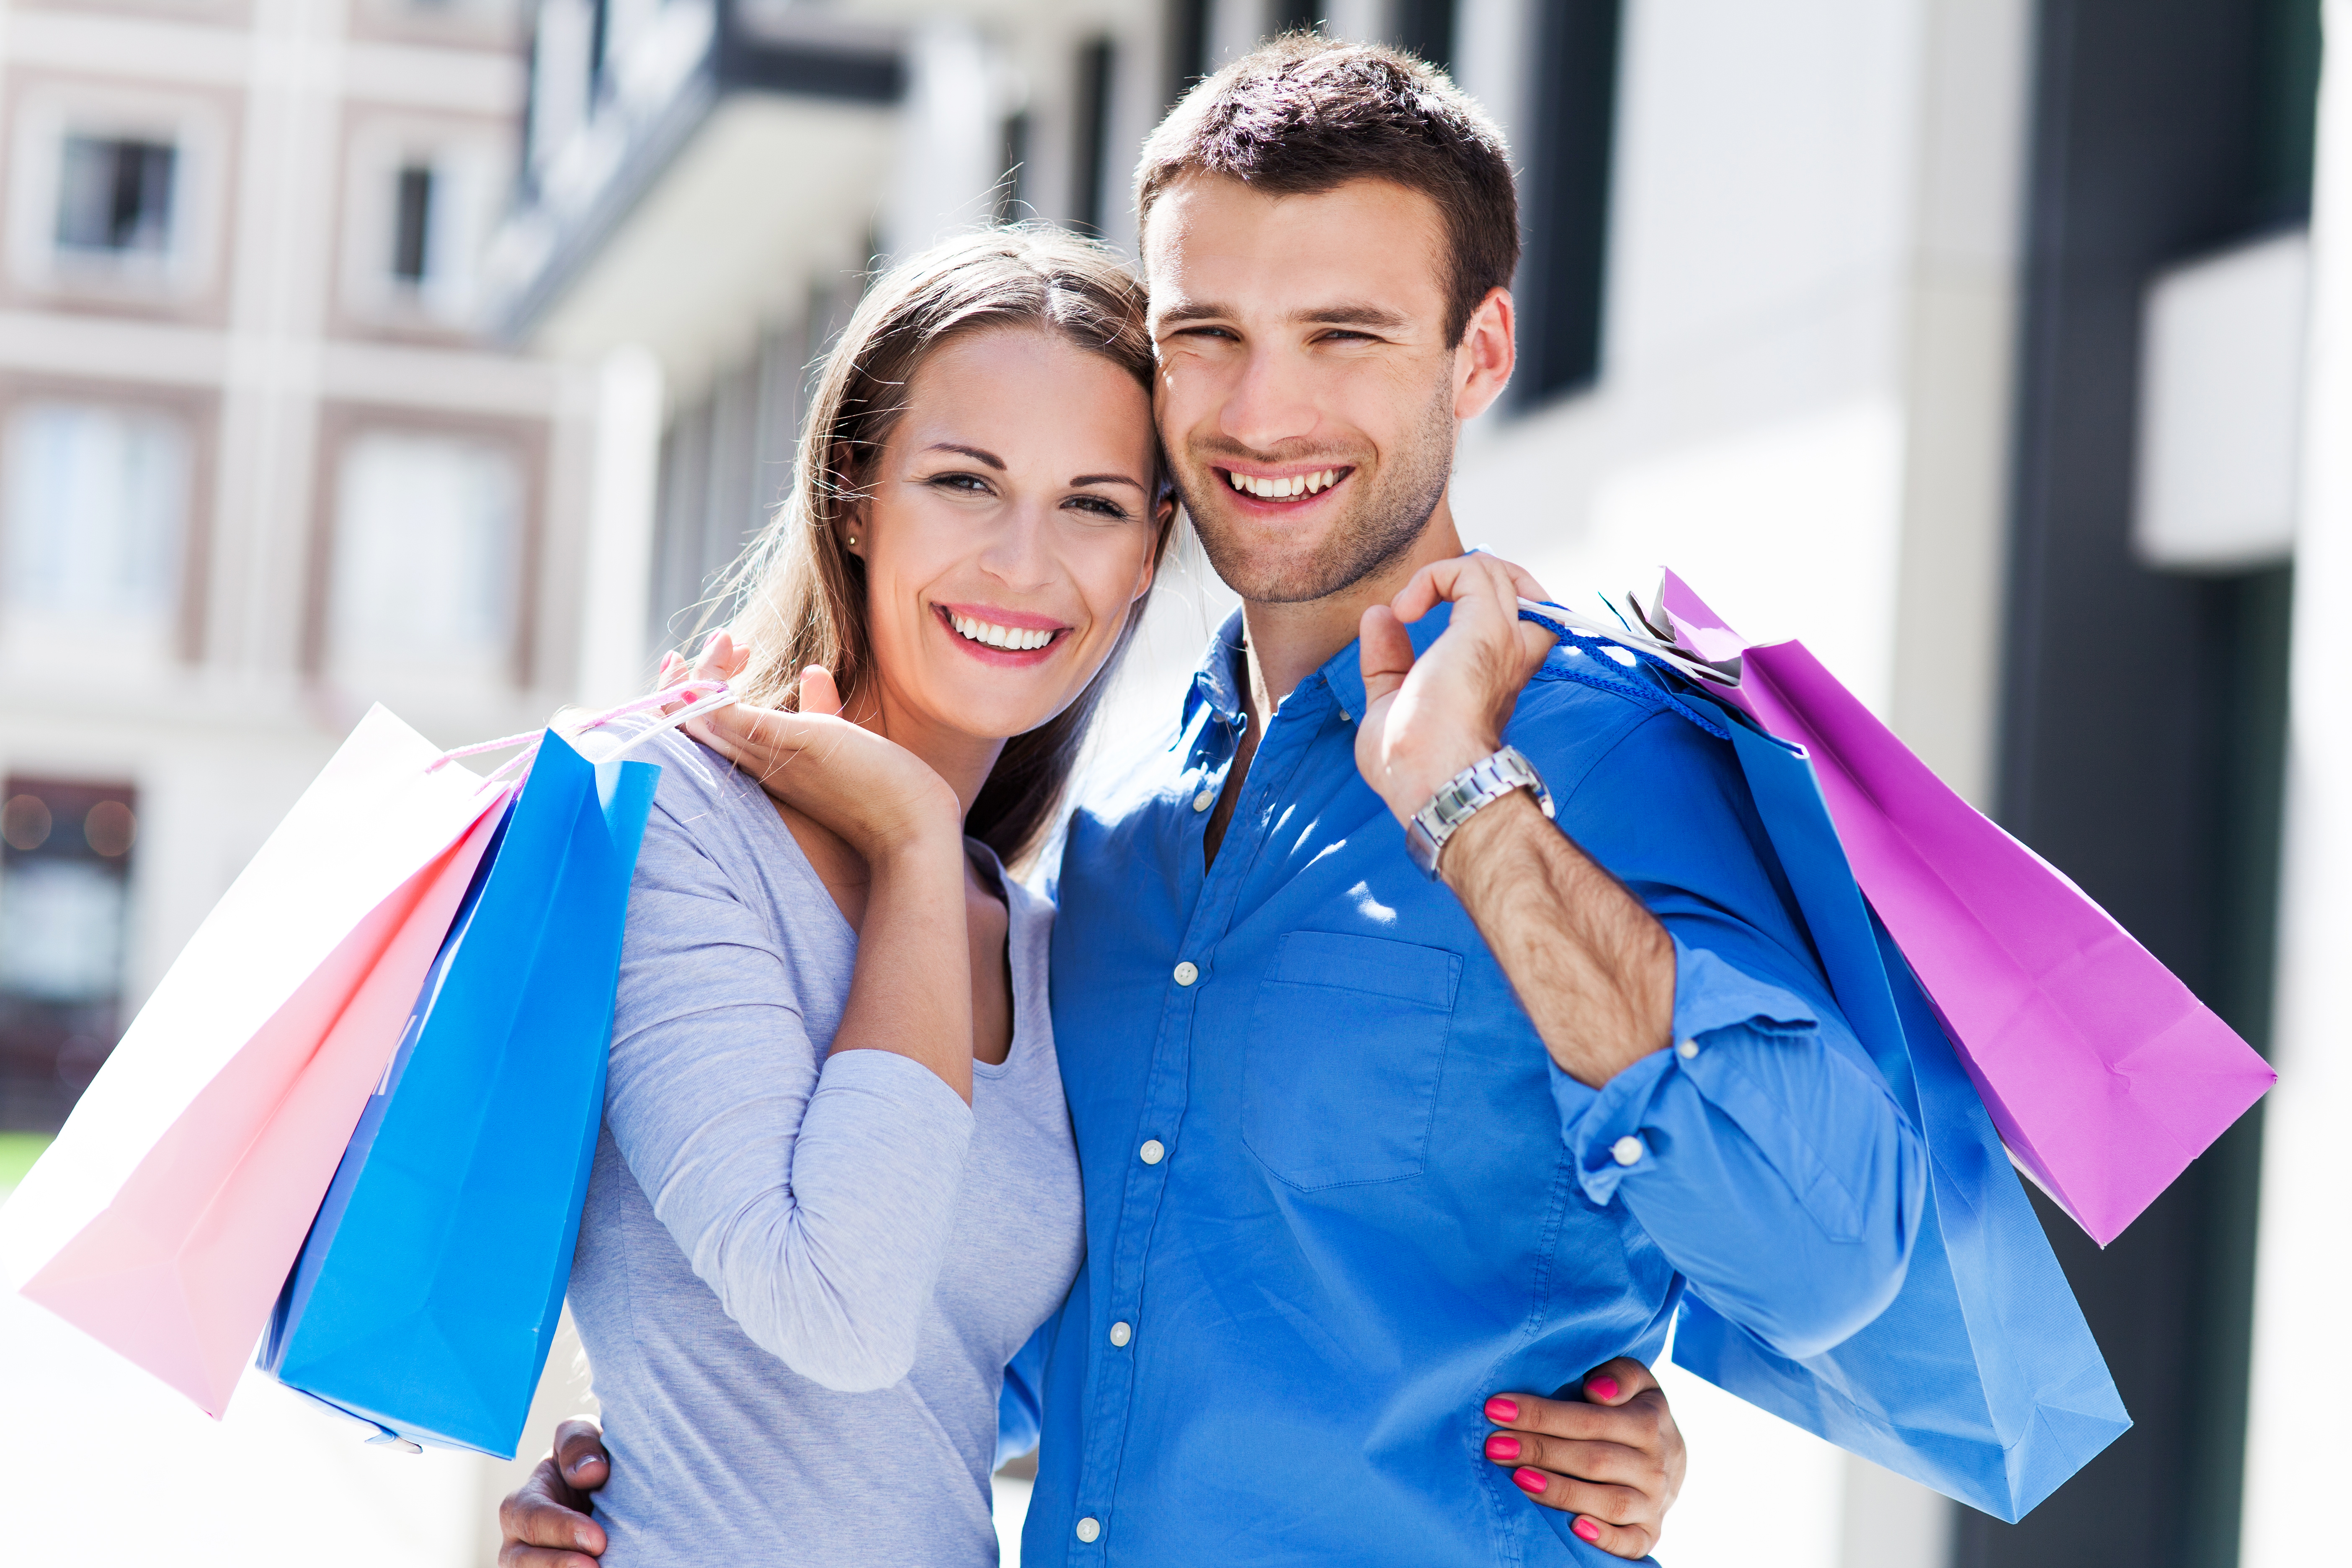
people, man, guy, male, woman, female, young, handsome, beautiful, attractive, two people, smiling, happiness, happy, day, outdoors, caucasian, couple, together, fun, joy, carefree, enjoying, summer, friends, standing, retail, consumerism, shopping bags, holding, customer, sale, shopaholic, shopping, buying, shirt, collar, facial expression, interaction, fashion accessory, honeymoon, dress, love, romance, electric blue, laugh, necklace, hug, umbrella, belt, pocket, ceremony